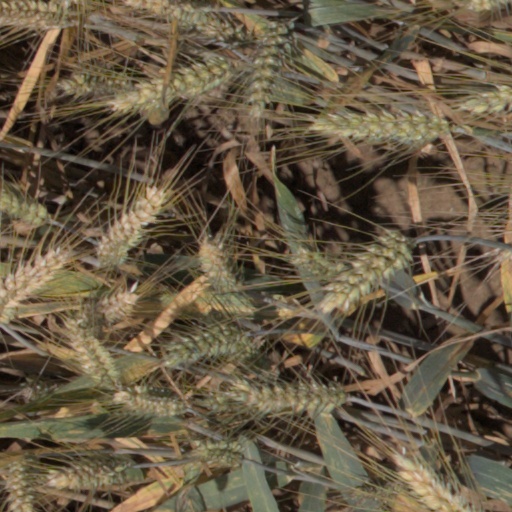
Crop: wheat